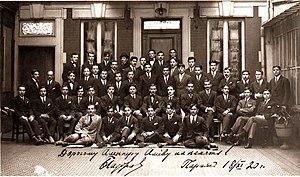
Le ministère de l'Éducation de la République d'Azerbaïdjan est une agence gouvernementale au sein du Cabinet de l'Azerbaïdjan chargée de réglementer le système éducatif en Azerbaïdjan. Le ministère est dirigé par Djeyhoun Baïramov.